Bound for Glory (2010)

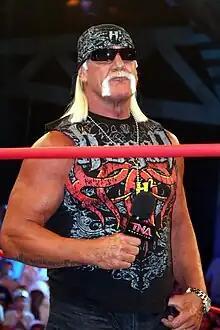
Hulk Hogan in July 2010.

The development of the "10.10.10" angle built over a year was centered on the mystery of “They”, leading to a 3-on-2 Handicap match featuring Jeff Jarrett and Samoa Joe facing Sting, Kevin Nash and D'Angelo Dinero. In October 2009, Hulk Hogan and Eric Bischoff came on board as business partners of TNA President Dixie Carter to take over the on-screen operations of TNA beginning with the new year. Having to earn their spots in the company like everyone else, TNA Founder Jeff Jarrett and former Executive Shareholder Mick Foley both engaged in issues with Bischoff. Acting on his own accord, Bischoff often feuded with Foley and forced Jarrett to work humiliating jobs backstage such as flipping burgers, cleaning restrooms, and placing Jarrett in unfavorable matches. In February, Hogan offered guidance to a neurotically unstable Abyss and this new friendship uplifted Abyss when Hogan gave him his Hall of Fame ring and vowed to make him a “god of wrestling”. In March, Sting attacked Hogan and Abyss, turning heel in the process due to suspicion of Hogan and Bischoff. After Foley lost a Career-Threatening match against Jarrett set up by Bischoff, where the loser was fired as a result, Hogan ordered Bischoff to lay off of Jarrett. At Lockdown, on April 18, Bischoff turned face helping Team Hogan, which included Jarrett, pick up the victory defeating Team Flair. Subsequently, Sting raised his inquisition of Hogan and Bischoff after he was ranked number one by the TNA Championship Committee in the top 10 rankings for a shot at the TNA World Title. By June, Abyss turned heel leading to heated confrontations with Hogan, revealing he was controlled by an entity known as “They”, who he said was coming to TNA on the date of 10.10.10. For costing him his World Title shot on June 13 at Slammiversary, Sting retaliated against Jarrett, resulting in a 30-day suspension without pay by Dixie Carter, who ignored his warnings about Hogan and Bischoff being up to a conspiracy. In August, Sting returned with nWo Wolfpac face paint and helped Kevin Nash, who supported him through the suspension, beat down Hogan, Bischoff and Jarrett. In September, Samoa Joe joined forces with Jarrett in his feud with Sting and Nash, who were later joined by D'Angelo Dinero. Sting, Nash and Dinero would all eventually uncover inside information from Bischoff's assistant, Ms. Tessmacher, that suggested Hogan and Bischoff had been planning something all along. At the end of the month, Sting claimed his good-vs-evil battle with Hogan from WCW was still ongoing and challenged Jarrett, Joe and Hogan to square off with him, Nash and Dinero on October 10 at Bound for Glory. However, due to legitimate back injuries over the years plaguing his body, Hogan underwent surgery and was subject to intensive care, rendering him unable to accept his part in the match as revealed in October. Thus, Bischoff arranged for Joe and Jarrett to take on Sting, Nash and Dinero in a Handicap match.